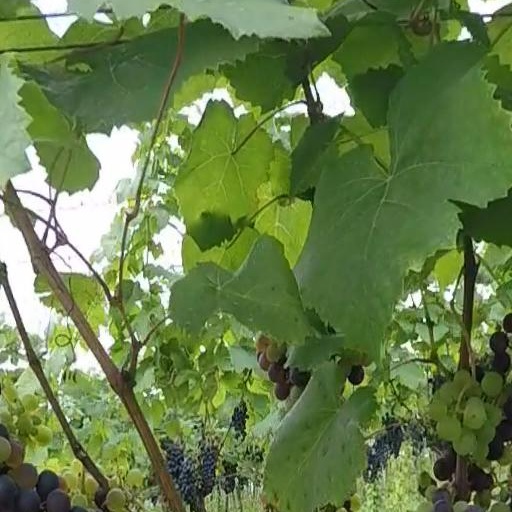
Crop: grape